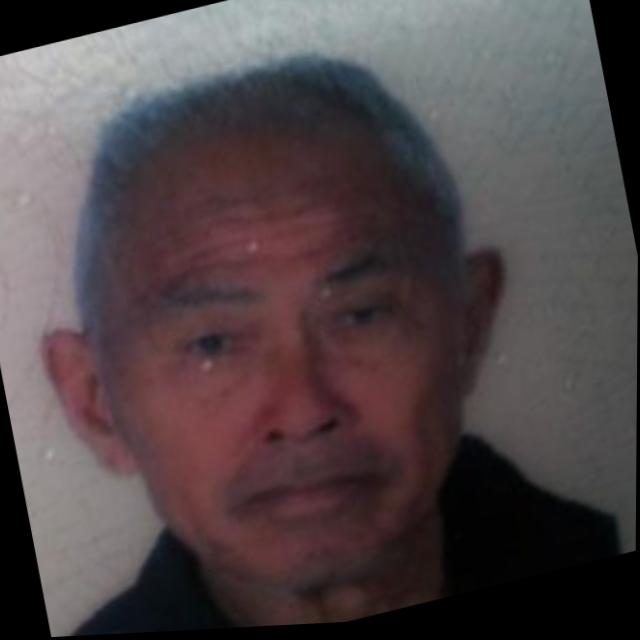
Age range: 45-64